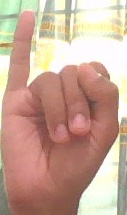
ASL sign: I